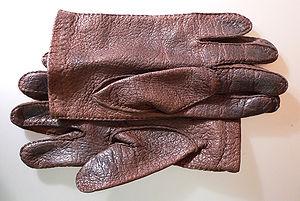
Le cuir est un matériau préparé à partir de la peau d'un animal, principalement utilisé dans l'habillement et la décoration sous un grand nombre de formes. Il s'agit généralement de la peau de grands mammifères tels le bœuf et le porc, traitée industriellement par les tanneries et les mégisseries, principalement pour assurer sa conservation même en présence d'une humidité élevée. Il existe différents types de cuir, selon leur aspect, leur fabrication et l'origine de la peau.